The British Workman

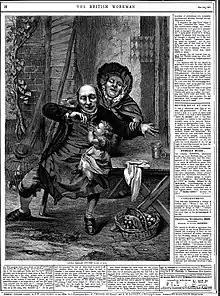
Page from the "British Workman", 1865

The British Workman was an English broadsheet periodical, published monthly by Partridge and Co in London. The publishing house of S. W. Partridge & Co. was founded by Thomas Bywater Smithies of York in 1855 in order to publish "The British Workman". It was published between 1855 and 1892, and aimed to "promote the health, wealth and happiness of the working classes". It was illustrated with contemporary engravings, with many numbers having the first page given over to a single engraving. The text, written by a number of authors, was a mixture of socialism and Protestantism. It was a strong advocate of temperance, and was "dedicated to the industrial classes".